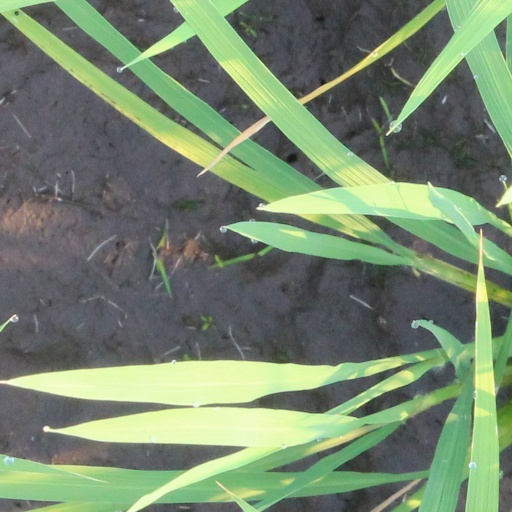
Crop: rice